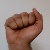
The image shows a hand gesture representing the letter 'A' in Indian Sign Language.